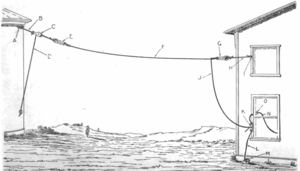
Diagramme d'une antenne à ondes courtes à fil inversé-L montrant des pièces. Le L inversé est utilisé comme une antenne émettrice et réceptrice sur lesbandes ondes longues , ondes moyennes et ondes courtes par les auditeurs à ondes courtes et les radioamateurs . Il se compose d'un fil tendu entre deux supports avec des isolateurs aux extrémités pour l'isoler des supports, avec un fil vertical attaché à une extrémité qui tombe et se connecte à l'émetteur ou au récepteur. Cet exemple de 1922 a également un interrupteur de mise à la terre pour l'attacher à une connexion à la terre pendant les orages pour des raisons de sécurité..Légende: ANTENNE INVERSÉE L AJUSTÉE ENTRE DEUX BÂTIMENTS On verra qu'il y a un réglage de la poulie qui permet l'abaissement de l'antenne